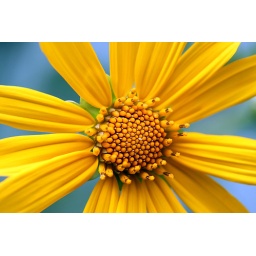
Spotted a few of these flowers growing wild,on the way to the beach here in Trinidad